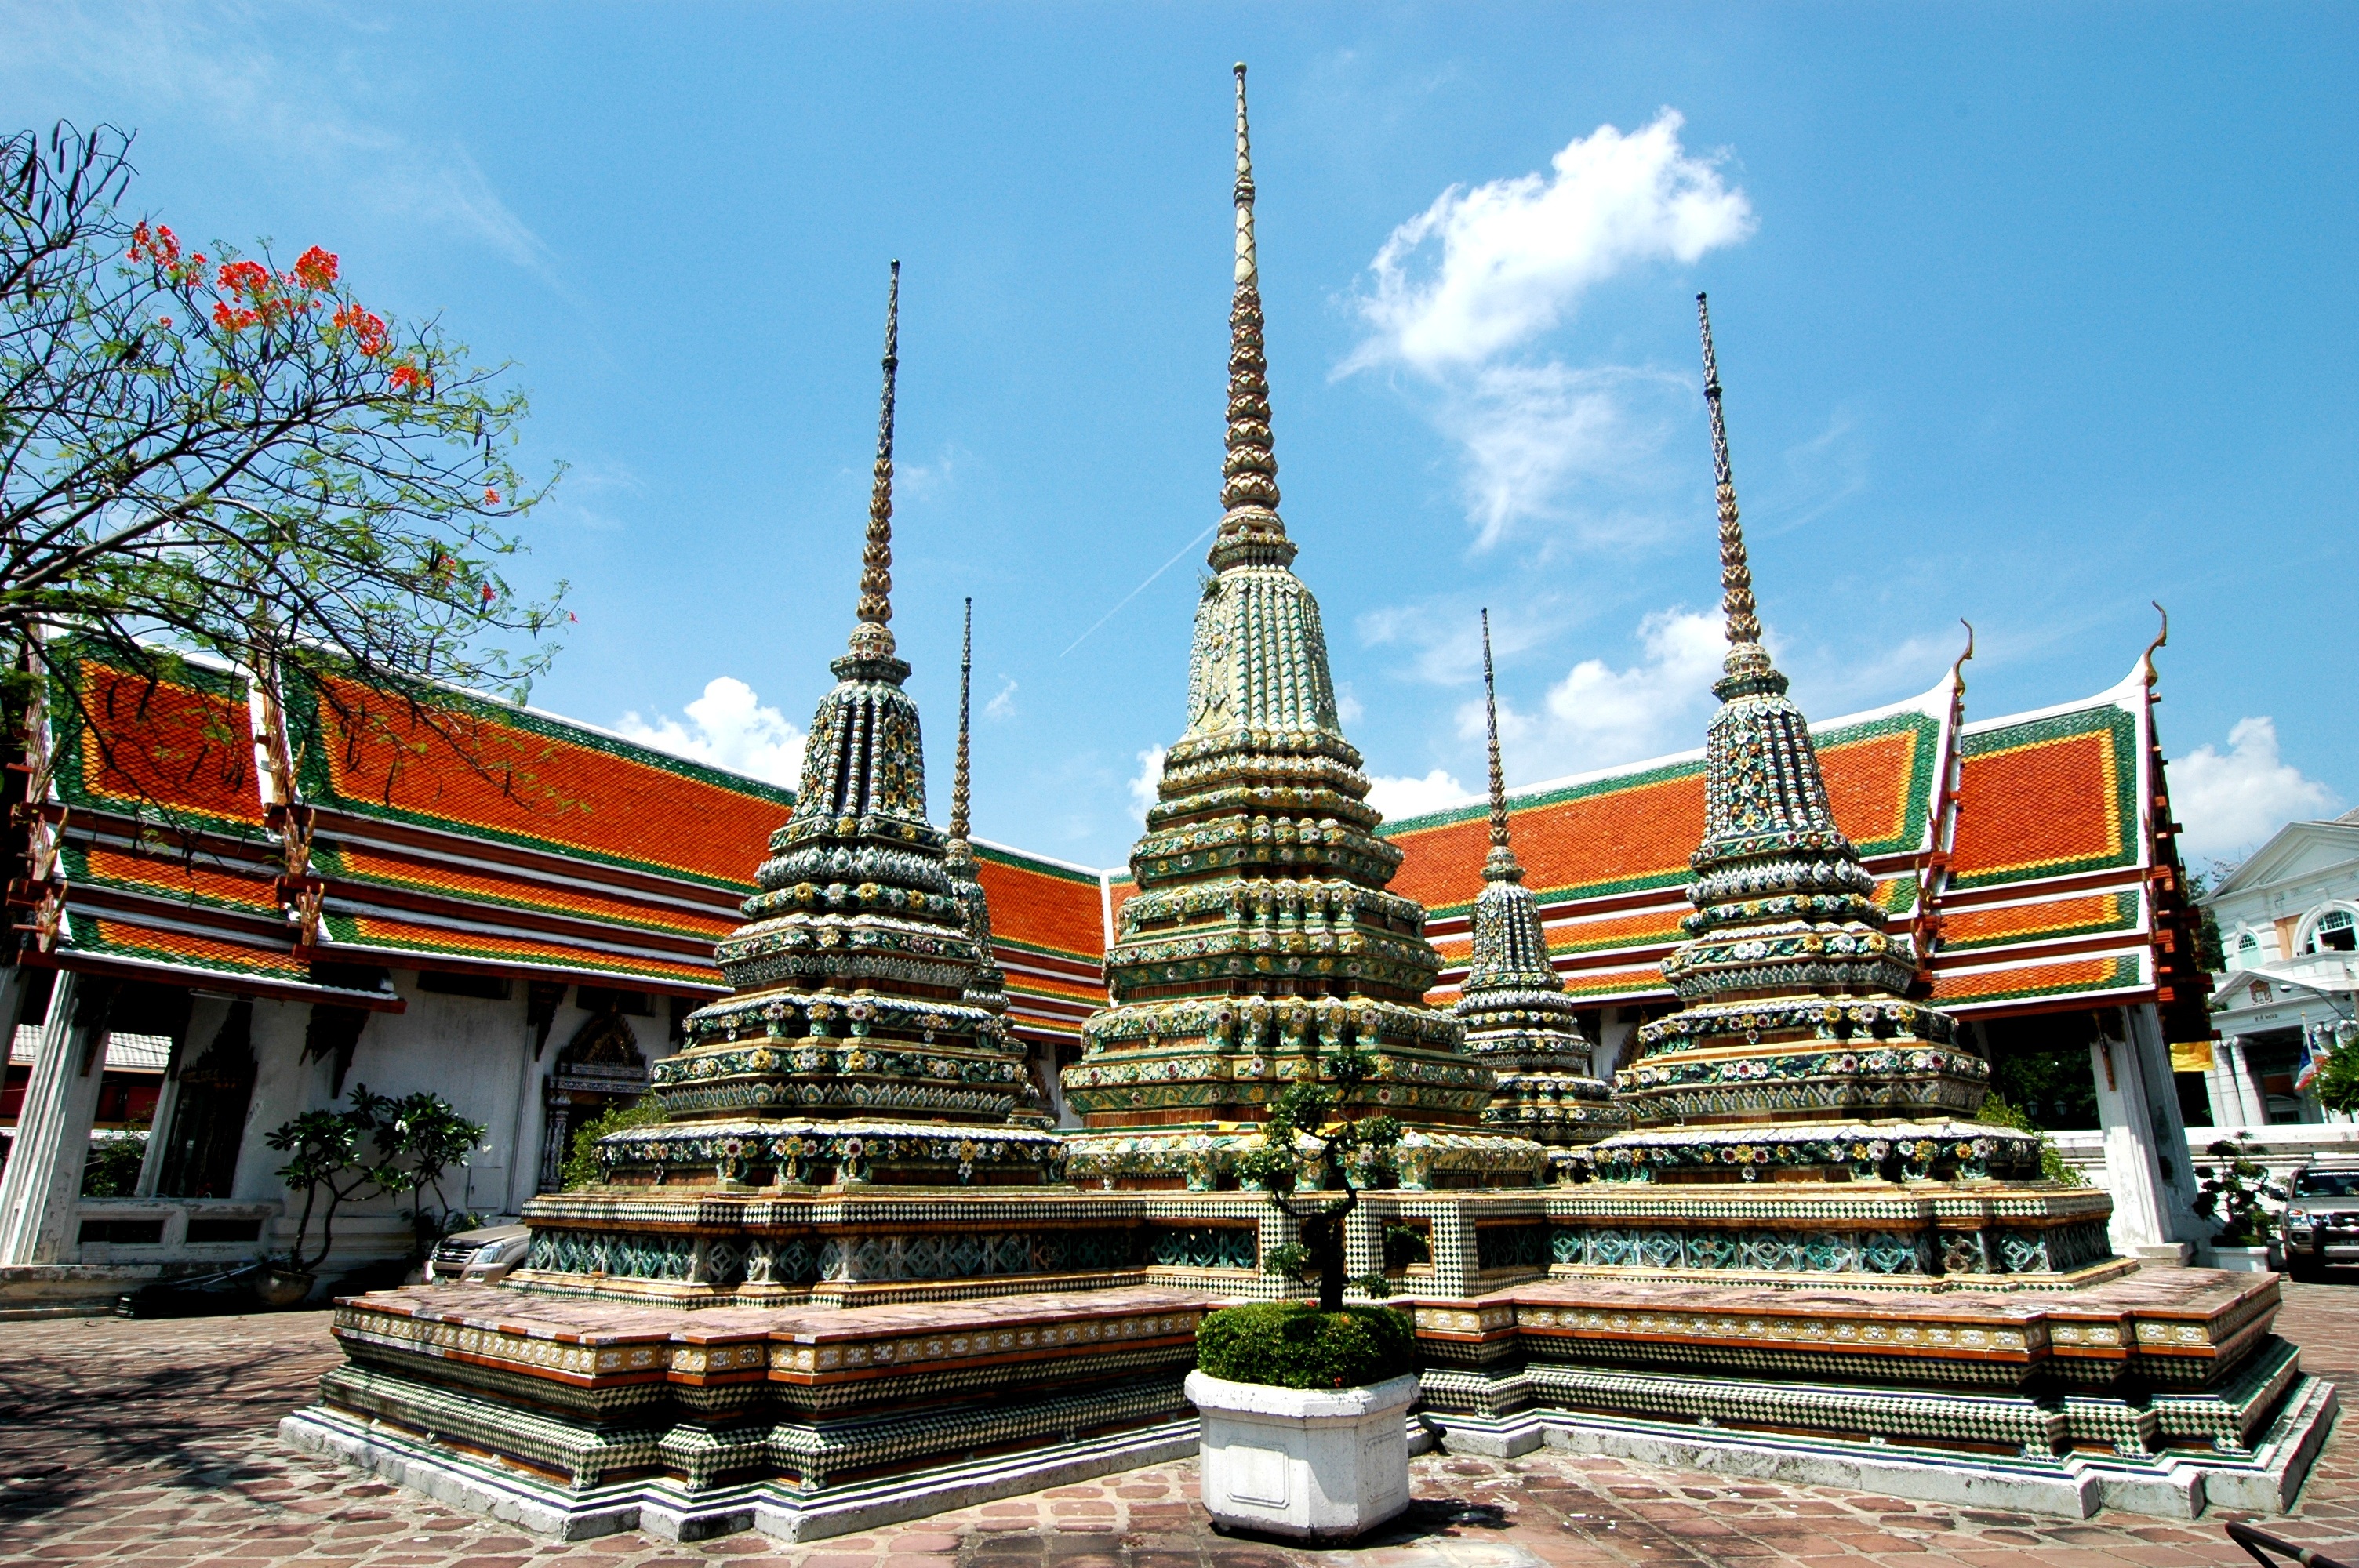
architecture, building, old, travel, asian, tower, buddhist, buddhism, religion, asia, landmark, tourism, place of worship, thailand, religious, temple, shrine, culture, history, bangkok, chinese architecture, thai, pagoda, wat, east, hindu temple, historic site